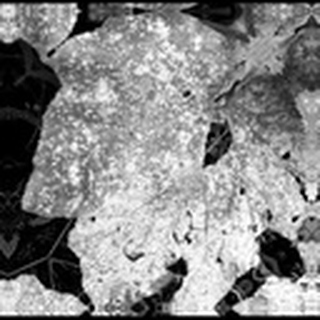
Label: cotton_powdery_mildew